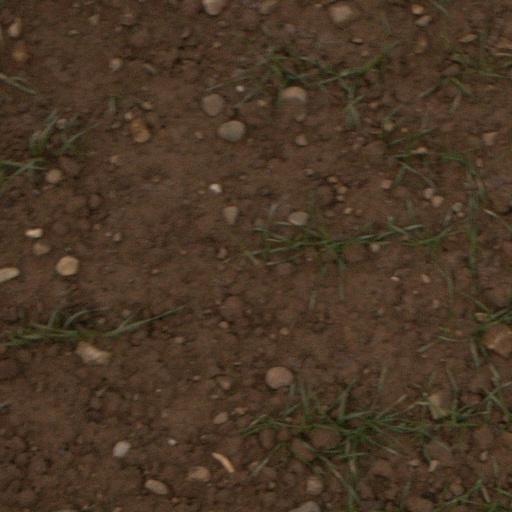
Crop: wheat